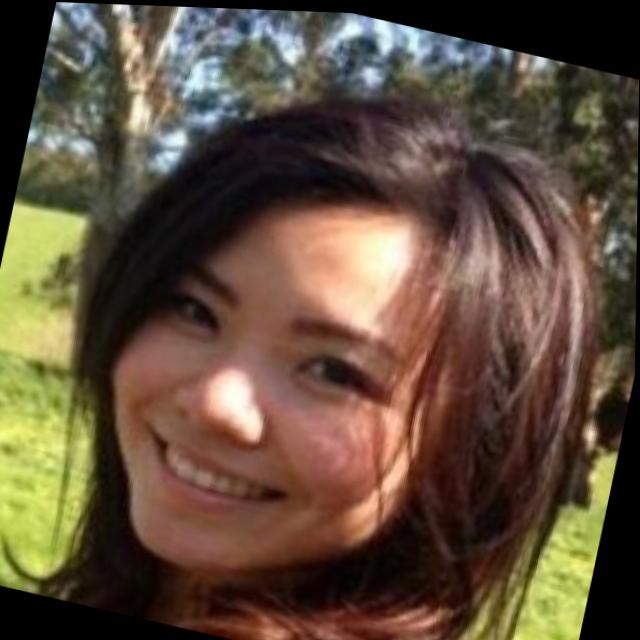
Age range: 21-44